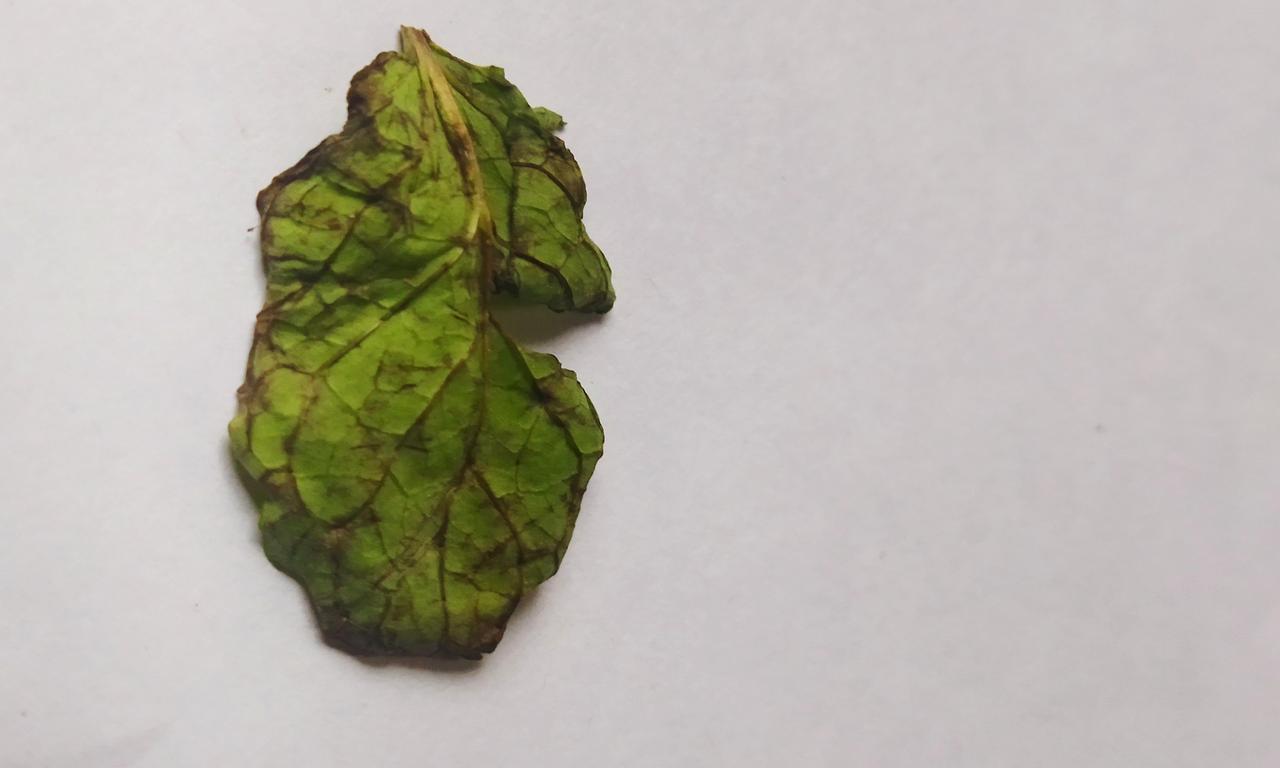
Label: Spoiled